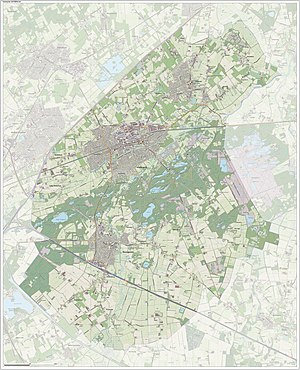
Oisterwijk
Oisterwijk er en kommune og en by i den sydlige provins Noord-Brabant i Nederlandene.